Stressed skin

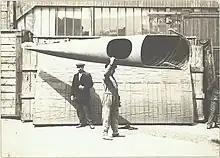
Worker carrying partially finished Deperdussin Monocoque fuselage,

The first aircraft from the early 1900s were constructed with full frames consisting of wood or steel tube frame members, covered with varnished fabric or plywood, although some companies began developing monocoque structures which were built by bending and laminating thin layers of tulipwood. Oswald Short patented an all-metal, stressed-skin wing in the early 1920s. Dr.-Ing Adolf Rohrbach is credited with coining the term "stressed skin" in 1923. By 1940, duralumin sheets had replaced wood and nearly all new designs used monocoque construction.